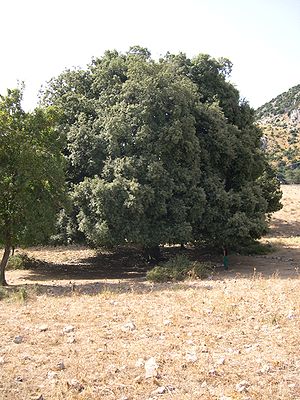
Steneg
Steneg, også skrevet Sten-Eg, er et mellemstort, stedsegrønt træ med en tæt og kuplet vækstform. Kronen er uregelmæssigt hvælvet og ofte flerstammet. De øverste grene er næsten lodret opstigende. Veddet er hårdt og sejt. Træerne kan blive 200-500 år gamle.